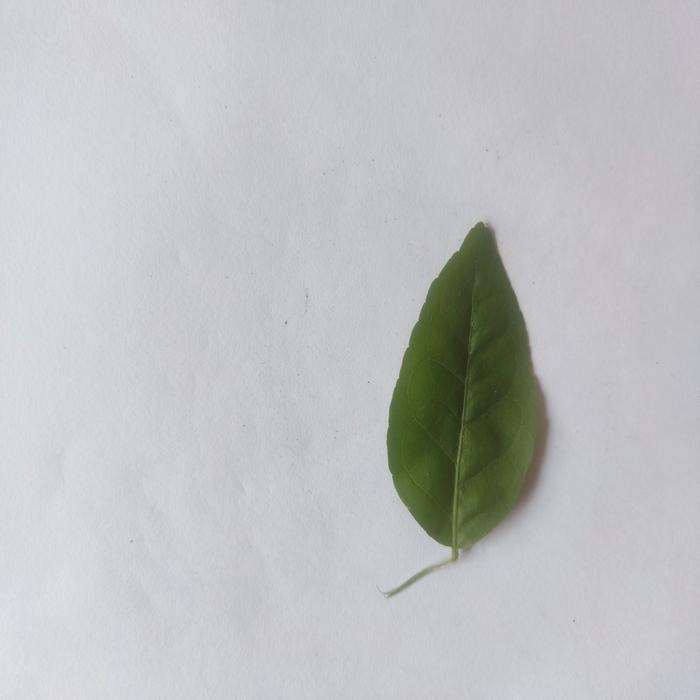
Crop: Aegle Marmelos
Leaf condition: Healthy_Leaf